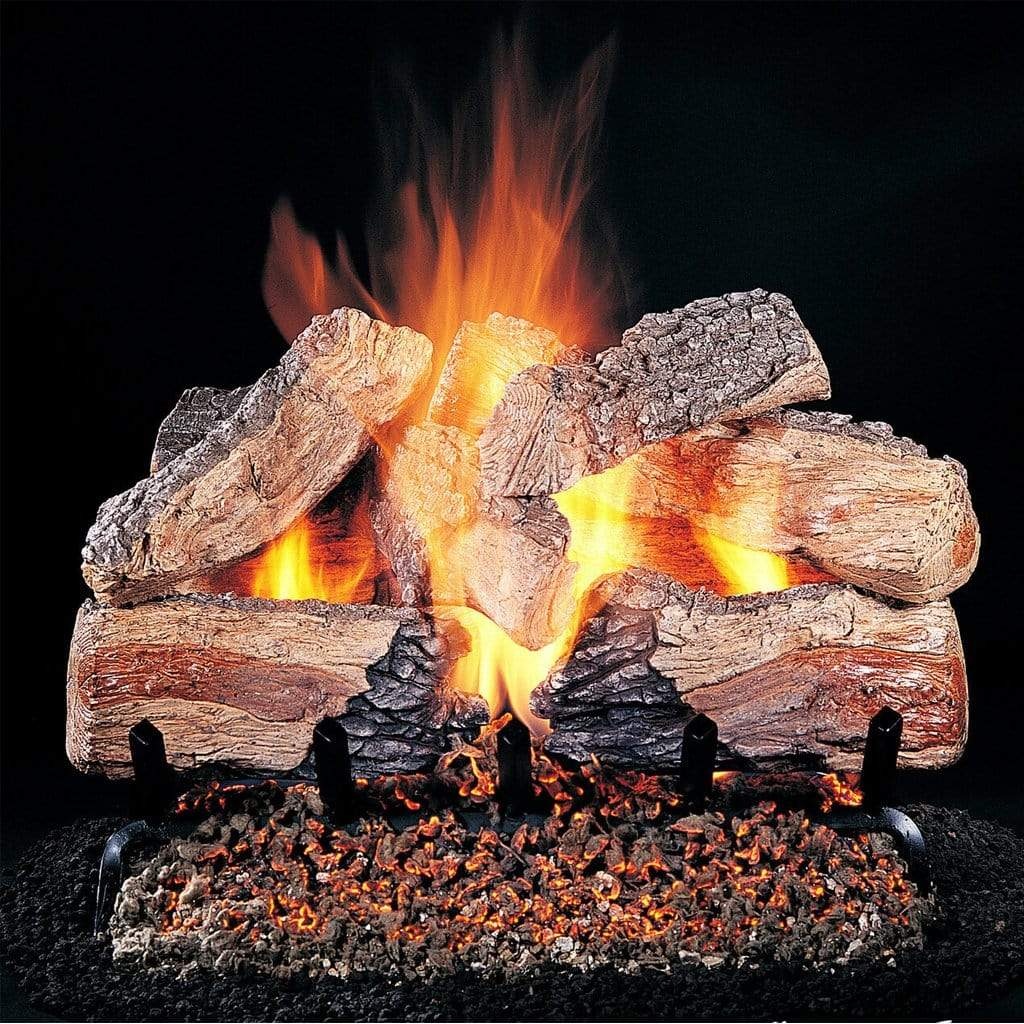
Rasmussen 24" Double Face Evening Desire Vented Gas Log
IMPORTANT: All Rasmussen products are considered final sale. Once an order is placed, it cannot be canceled or returned. Please double-check your order before completing the purchase. Description Double Face for see-through fireplaces. Reversible Bark/Split Logs with char features. Two two-piece front logs which provide a similar appearance from both sides. Taller profile is good for masonry and larger factory-built fireplaces. Rasmussen uses real pieces of wood to develop our log patterns and a painstaking molding process to reproduce the finest detail. Rasmussen uses high-heat resistant, high-alumina refractory cement with a maximum temperature rating of over 2300 degrees F, lightweight expanded clay aggregates, and rigid steel rod reinforcing for strength and durability. All of Rasmussen’s logs are hand-colored with a multi-step (up to six colors) process utilizing environmentally-friendly non-paint-based ceramic colorations, which remain colorfast under fire, and which do not create any odor when burned. Product Specifications Reversible Bark/Split Logs with char features. Two-piece front log. Taller profile is good for masonry and larger factory-built fireplaces. Available in 20" , 24" and 30" Log Set Type: Vented Indoor Log Series: Charred Fireplace Type: Standard Fuel Type: Natural Gas | Propane Log Set Width: 24 Inch Material: Steel Rod Reinforced Refractory Ceramic Compatible with Burner Type: DF CS Burner *Notes: Burner System is not included with the log set and should be ordered separately. Remote Control is not included with the Remote Ready Burner and should be ordered separately. Specification Sheet Double Face Logs Set Size Model # Weight (lbs) # of Logs in Set 20" DF-ED20 49 8 24" DF-ED24 64 8 30" DF-ED30 81 9 Minimum Fireplace Sizing Requirements (Match Lit) Log Set Size Front Rear Depth Height 20" 26" 20" 15" 16" 24" 30" 24" 15" 16" 30" 36" 30" 15" 16" *Click to see Guidelines for selecting the proper set size for your Fireplace Burner Kits Includes: Pan Filler (Sand for Natural Gas or Volcanic Ash for Propane), Ember Magic, Flexible Non-Whistling Connector Kit, Damper Clamp, & Instructions. Limited Lifetime Warranty RASMUSSEN IRON WORKS INC, 12028 E. Philadelphia Street, Whittier California, U.S.A., warrants this Gas Log Set and accessories against defects in materials and workmanship, and suitable for a particular purpose, for a period of: Home (Non-Commercial use): Log Castings All logs are guaranteed against crumbling in the original installation for the lifetime of the initial purchaser. Burner & Grate 2 Years from date of purchase. Safety Control and Pilot Pilots and Safety Controls are covered by a warranty of the original manufacturer only. Commercial Use: All Components 1 year from date of purchase Options and Accessories Click to see Burner Kits Double Face Custom Ember Pan Burner w/Grate Available with Match lit, Manual, Remote Ready, Variable Remote, Electronic Ignition, Millivolt Max BTU: Natural Gas 8 5,000, Propane: 60,000 Click to see Remote Control and Switching Accessories SR-2R Wireless Hand-held Transmitter with simple ON/OFF function This remote turns the fireplace on or off at the push of a button. Works with "EASY" control systems as their remote control. For "RPK3E" and "SE" Remote Ready EASY Controls Includes battery Remote works up to 20 feet away THR-2R Remote Control (Thermostat & On/Off) for RPK3E & SE Systems This remote turns the fireplace on or off at the push of a button, but also has thermostat function. Works with "EASY" control systems as their remote control. Only for use with Rasmussen "EASY" Control systems with latching solenoid, such as all "SE" and "RPK3E" controls Batteries included Works up to 20 feet away TS-2R Wireless Wall Thermostat Control The wall thermostat turns the fireplace on until the air temperature in the room reaches a certain point, then it shuts off. Works with "EASY" control systems as their remote control. Turns the fireplace on until it reaches a certain temperature in the room For Rasmussen RPK3E and 'SE' 'EASY' models with Latching Solenoid Works up to 20 feet away Includes batteries Receiver not included WS-2R Wireless Wall Switch The wall switch turns the fireplace on or off at the push of a button. Works with "EASY" control systems as their remote control. On/off rocker switch, similar to a light switch, which turns the fireplace on or off at the push of a button For Rasmussen RPK3E and 'SE' 'EASY' models with Latching Solenoid Works up to 20 feet away Includes batteries Receiver not included WT-2R Wireless 30/60/120 minute Wall Timer The wall timer turns the fireplace on until the specified time is reached, then it shuts off. This can help save gas or keep a room from getting too warm. Works with "EASY" control systems as their remote control. Turns the fireplace on for a certain amount of time, after which it automatically shuts off For Rasmussen RPK3E and 'SE' 'EASY' models with Latching Solenoid Works up to 20 feet away Includes batteries Receiver not included THR-MV1 Wireless Remote Control (Thermostat & On/Off) for Millivolt & EIS Provides ON/OFF control with Thermostat and Countdown Timer features Use with Millivolt controls: S, RPK1, RPK3, & VMV Use with EIS-N135, EIS-N200, EIS-N350, EIS-N720, EIS-P200, & EIS-P350 Works up to 20 feet away Includes both Transmitter & Receiver Batteries included SR-MV1 Wireless On/Off Remote Control for Millivolt & EIS Provides ON/OFF control Use with Millivolt controls: S, RPK1, RPK3, & VMV Use with EIS-N135, EIS-N200, EIS-N350, EIS-N720, EIS-P200, & EIS-P350 Works up to 20 feet away Includes both Transmitter & Receiver Batteries included WS-MV1 Wireless Wall Switch Remote Control for Millivolt & EIS Provides ON/OFF control Use with Millivolt controls: S, RPK1, RPK3, & VMV Use with EIS-N135, EIS-N200, EIS-N350, EIS-N720, EIS-P200, & EIS-P350 Works up to 20 feet away Includes both Transmitter & Receiver Batteries included WT-MV1 Wireless Wall Timer Remote Control for Millivolt & EIS Provides timed control in 30/60/120 minute increments Use with Millivolt controls: S, RPK1, RPK3, & VMV Use with EIS-N135, EIS-N200, EIS-N350, EIS-N720, EIS-P200, & EIS-P350 Works up to 20 feet away Includes both Transmitter & Receiver Batteries included TS-1 Wired Wall Thermostat Turns the fireplace on until a certain temperature is reached, then it shuts off The wire is 20 foot long for freedom of placement in most rooms WS-1 Wired Wall Switch Turns the fireplace on or off with the flick of a switch The wire is 20 foot long for freedom of placement in most rooms WT-1 Wired Wall Timer Works for up to 60 minutes The wire is 20 foot long for freedom of placement in most rooms RH2 Ceramic Log House for "SE", "RE" and Millivolt receivers This log shaped ceramic box blends in with most Rasmussen gas log sets. Helps to keep heat off of the remote receiver and helps mask the appearance of some electronic components. This receiver housing should still be installed near the edge of the firebox or outside it as far away from the heat as possible. Helps protect the receiver from heat Made from the same materials as our gas logs RH3 Ceramic House for Remote Receivers Smooth-sided for Alterna Contemporary sets, like FireBalls, FireStones, FireShapes, and FireGlitter. Also good For CoalFire (Black color). Helps to keep heat off of the remote receiver and helps blend some of the electronic components in with contemporary Rasmussen fireplace sets. This receiver housing should still be installed near the edge of the firebox or outside it as far away from the heat as possible. Helps protect the receiver from heat Made from the same materials as our gas logs Choice of 7 colors Click to see Other Accessories GV60-WMB Wall Mounting Bracket for VEI Handheld Transmitters Wall Mounting Bracket for VEI Handheld Transmitters GV60-WS1 Wired Wall Switch with Variable Flame Height Control for VEI Wired Wall Switch with Variable Flame Height Control for VEI. Includes 26-feet of wires Downloads DF Custom Ember Pan Manual WARNING : www.P65Warnings.ca.gov
Brand: Rasmussen
Category: Home & Garden > Fireplace & Wood Stove Accessories > Log Rack & Carrier Accessories